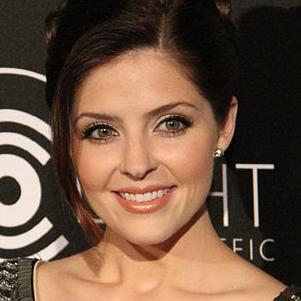
Age: 28